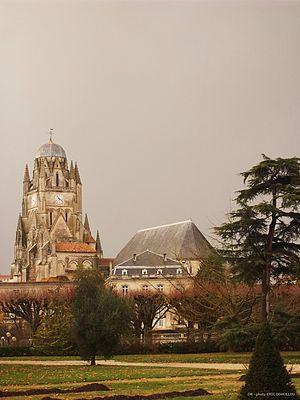
La cathédrale Saint-Pierre est l'un des principaux édifices religieux de Saintes, deuxième plus grande agglomération du département de la Charente-Maritime, en France.